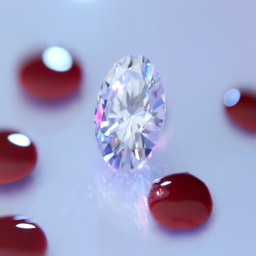
diamond and drops of blood transfused in colorful rays of light .